Monaughty House

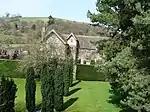

Monaughty House (or Mynachdy, Welsh for 'Monastery') stands in the community of Llangunllo, Powys, Wales. Dating from c. 1565, it is one of the oldest stone-built houses in the county and a Grade I listed building.